Kupala Night

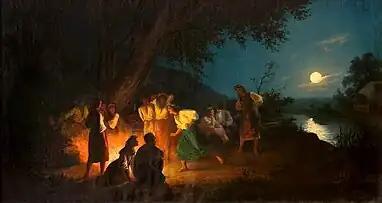
"Night on the eve of Ivan Kupala" by Polish painter Henryk Siemiradzki, 1880s, Lviv National Art Gallery

In Old Czech (15th century), there is attested "kupadlo" "a multicolored thread with which gifts were tied, given on the occasion of Saint John's Eve; a gift given to boys by girls on the occasion of Saint John's Eve". In Slovakia, the folk "kupadla" "Saint John's Eve".